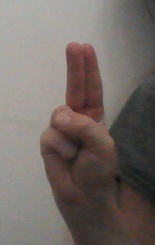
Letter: taa